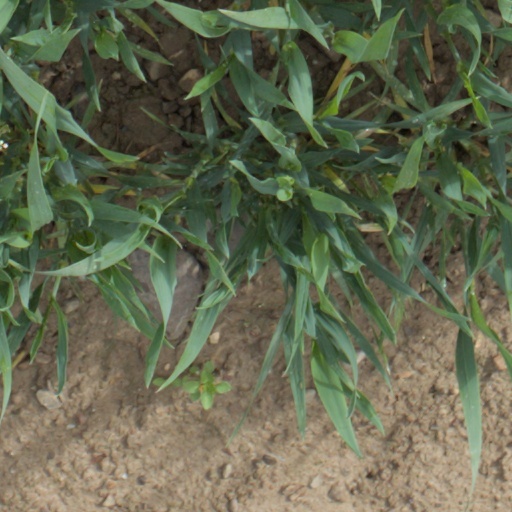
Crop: wheat